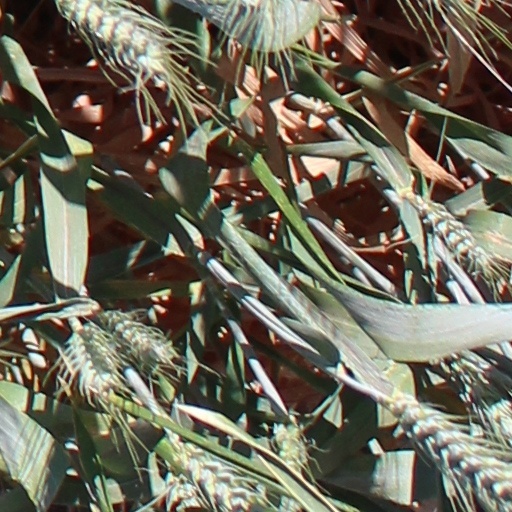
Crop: wheat